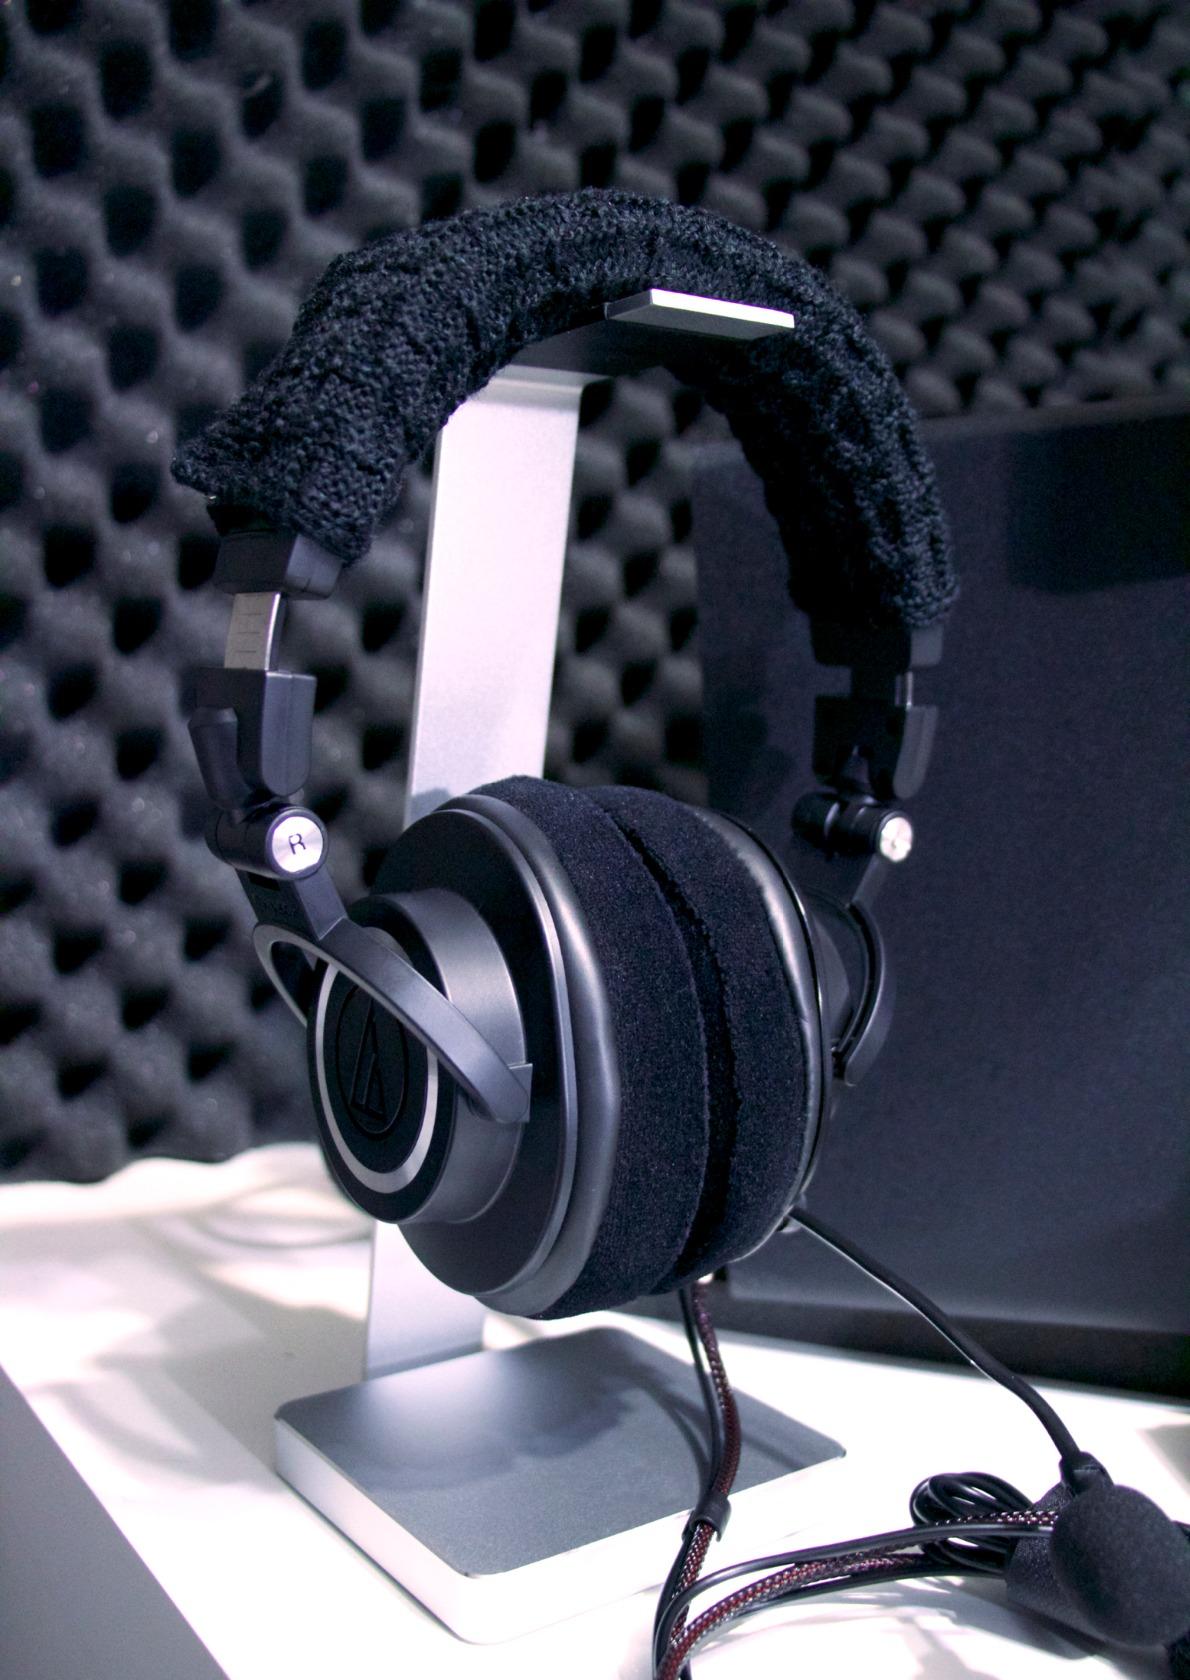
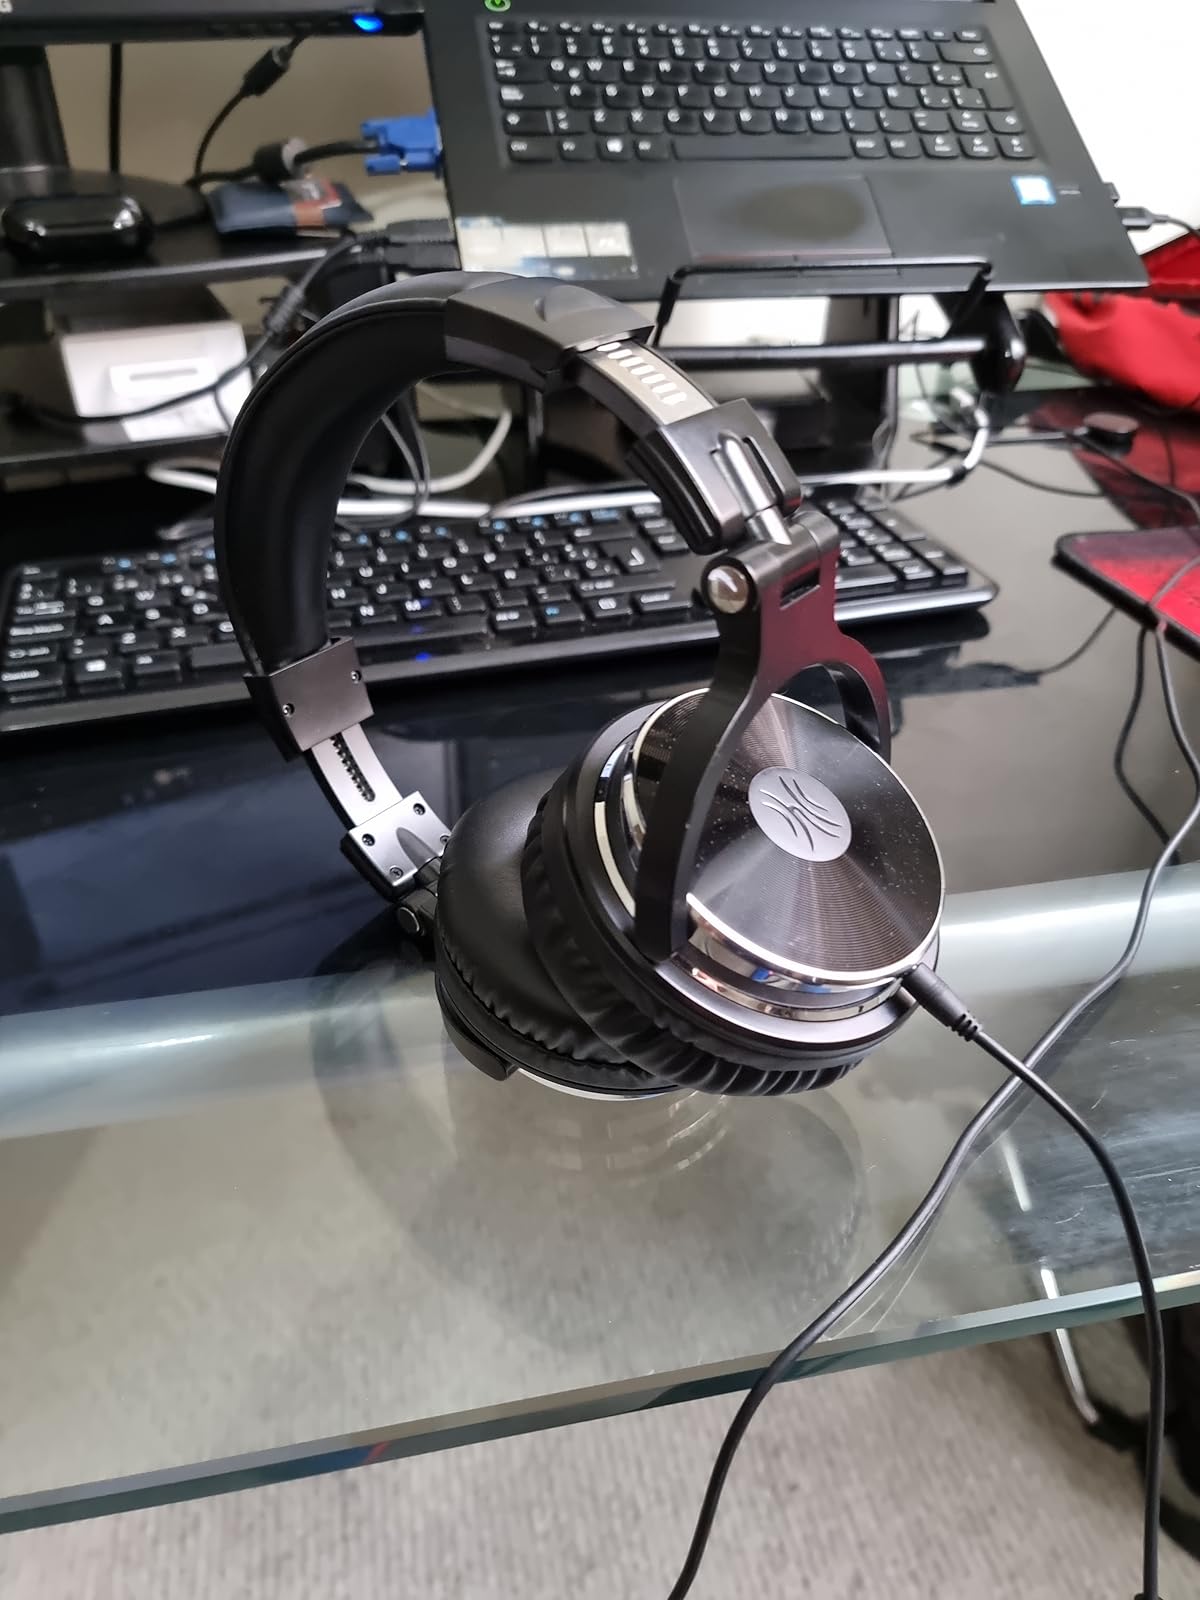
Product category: headphones
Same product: no